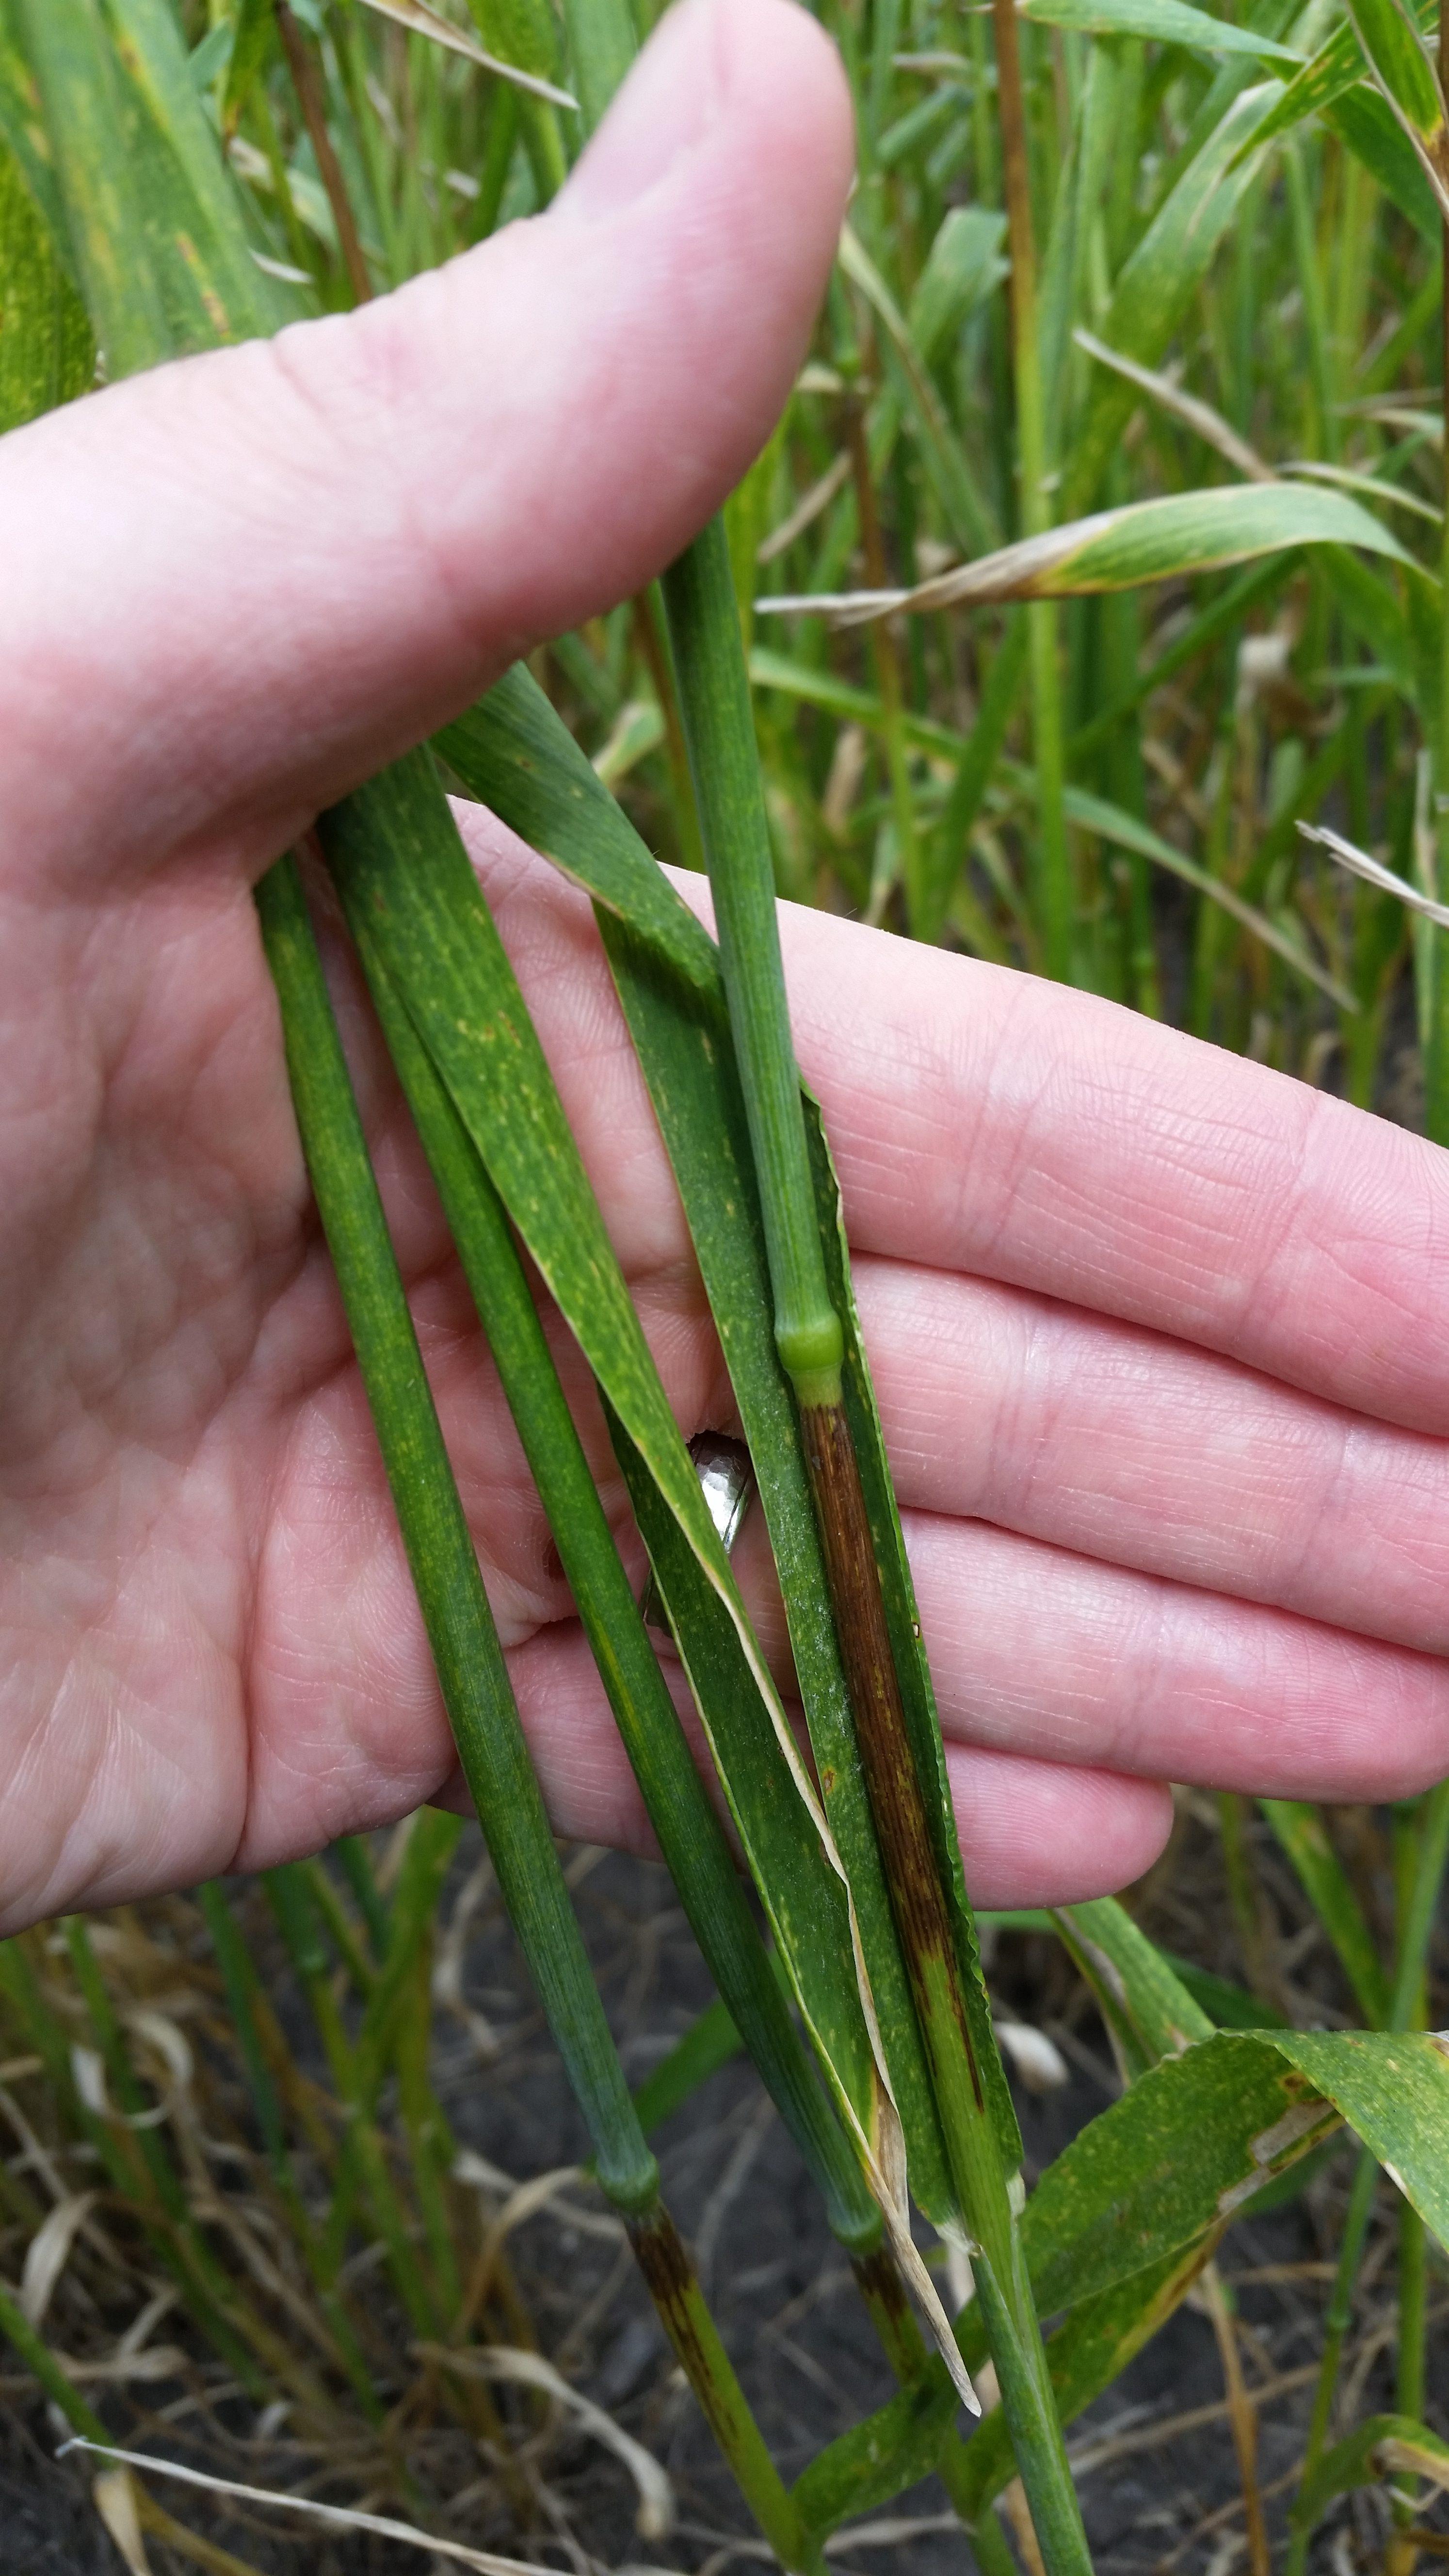
Plant: Wheat
Disease: wheat bacterial leaf streak (black chaff)